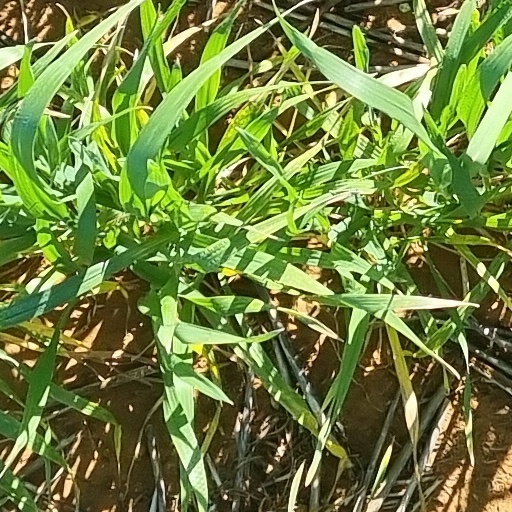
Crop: wheat